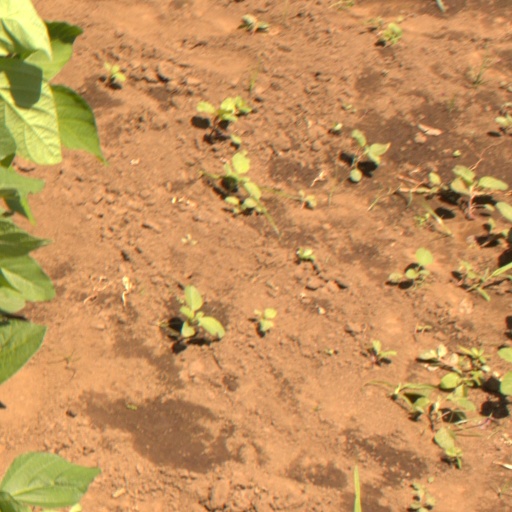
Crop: soybean